Industrial Revolution in Scotland

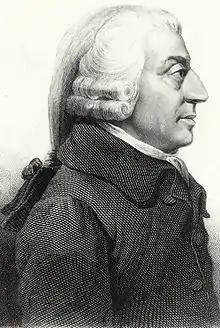
Adam Smith, the "father of modern economics"

By the start of the eighteenth century, a political union between Scotland and England became politically and economically attractive, promising to open up the much larger markets of England, as well as those of the growing British Empire. The Scottish parliament voted on 6 January 1707, by 110 to 69 to adopt the Treaty of Union. It was a full economic union. Most of its 25 articles dealt with economic arrangements for the new state known as "Great Britain". It added 45 Scots to the 513 members of the House of Commons of Great Britain and 16 Scots to the 190 members of the House of Lords, and ended the Scottish parliament. It also replaced the Scottish systems of currency, taxation and laws regulating trade with laws made in London. England had about five times the population of Scotland at the time, and about 36 times as much wealth.